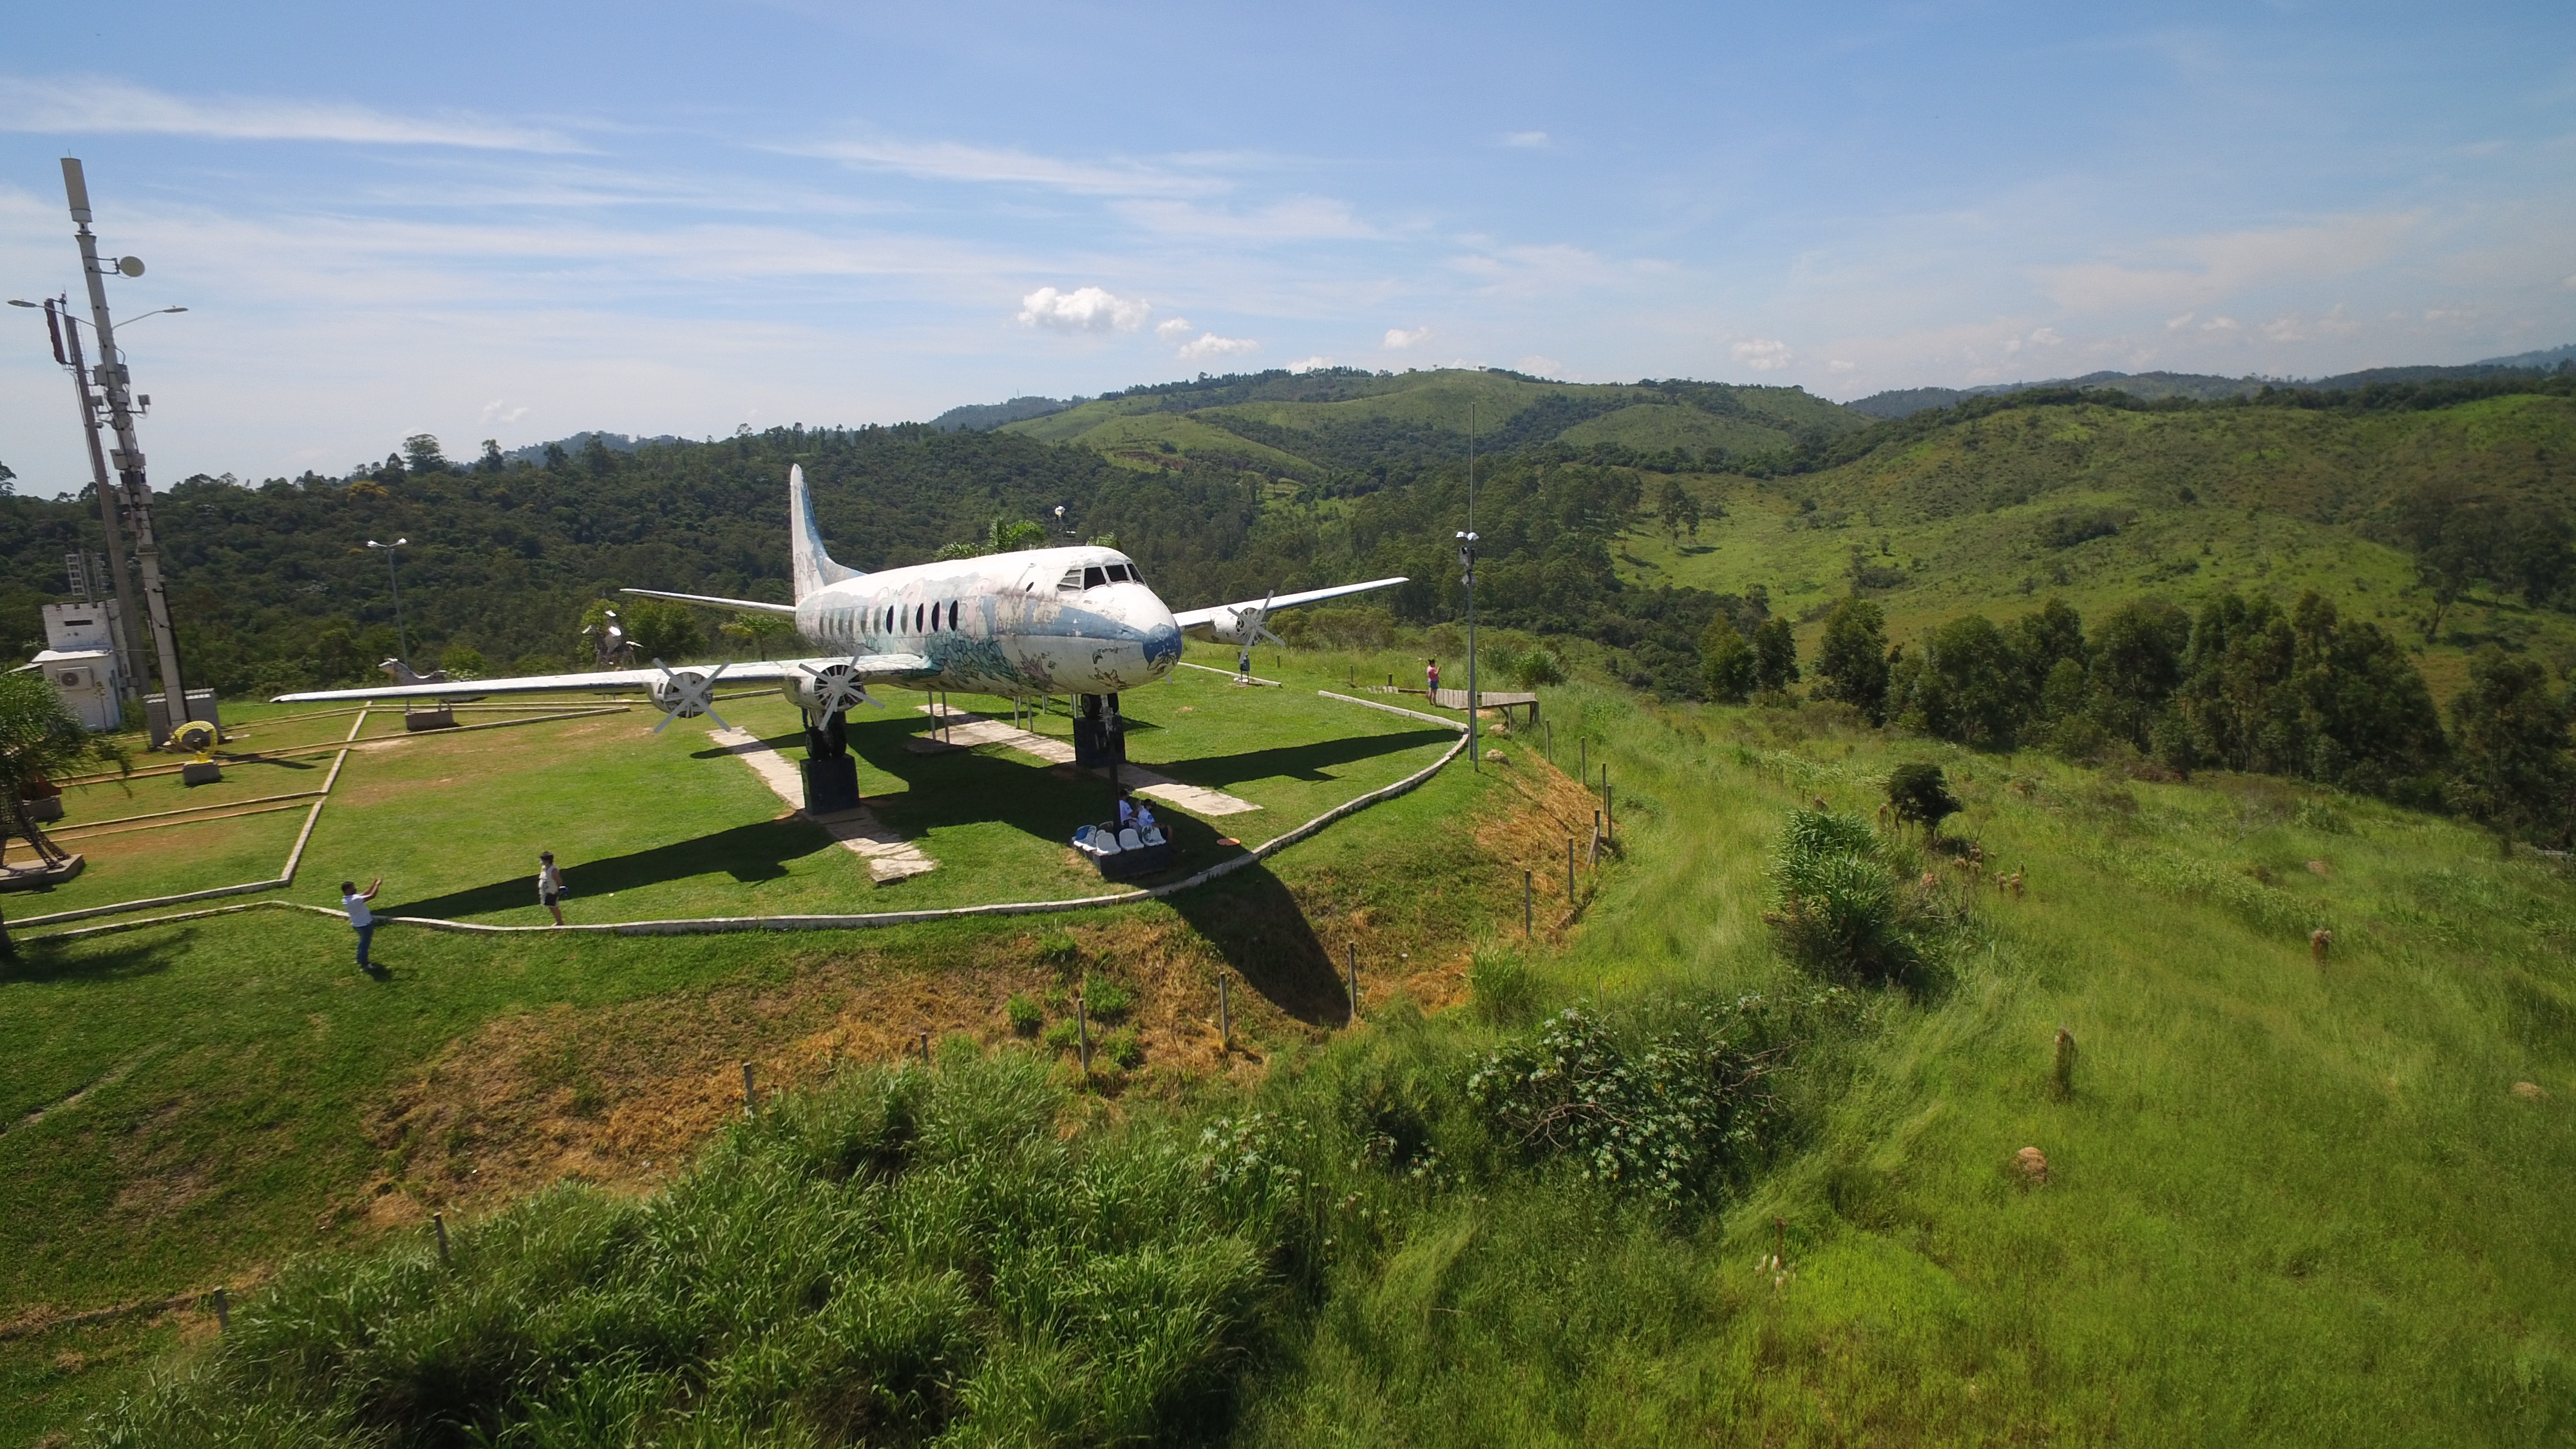
Aviao, Santos Dumont, Aracariguama, plant, cloud, sky, vehicle, aircraft, monoplane, tree, airplane, aerospace manufacturer, flap, propeller, aviation, air travel, aircraft engine, propeller driven aircraft, ultralight aviation, grassland, light aircraft, landscape, meadow, wing, air racing, grass, field, general aviation, airline, turbine, pasture, landing, glider, airliner, turboprop, recreation, prairie, aerospace engineering, flight, road, radio controlled aircraft, natural landscape, hill, mountain, helicopter, adventure, rotorcraft, jet aircraft, takeoff, air sports, air force